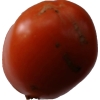
Label: tomato